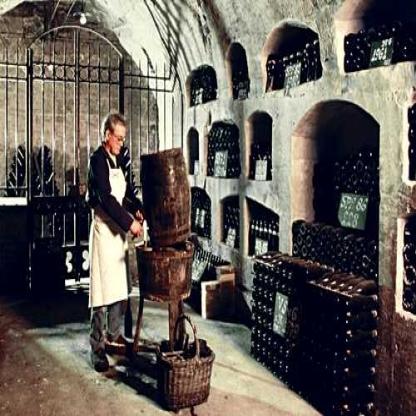
Scene: Indoor